Insurgency in the Preševo Valley

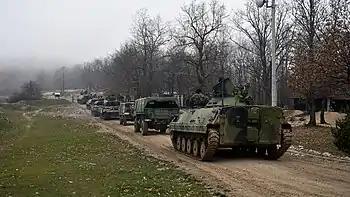
Serbian Army in Ground Safety Zone after an exercise in April 2022

Several attacks on army were recorded in this period, such as: attack on watchtower in Čarska kula, sabotage on the pillar through which is powered the base of near Dobrosin and the stoning of a military motor vehicle in the village of Lučane.